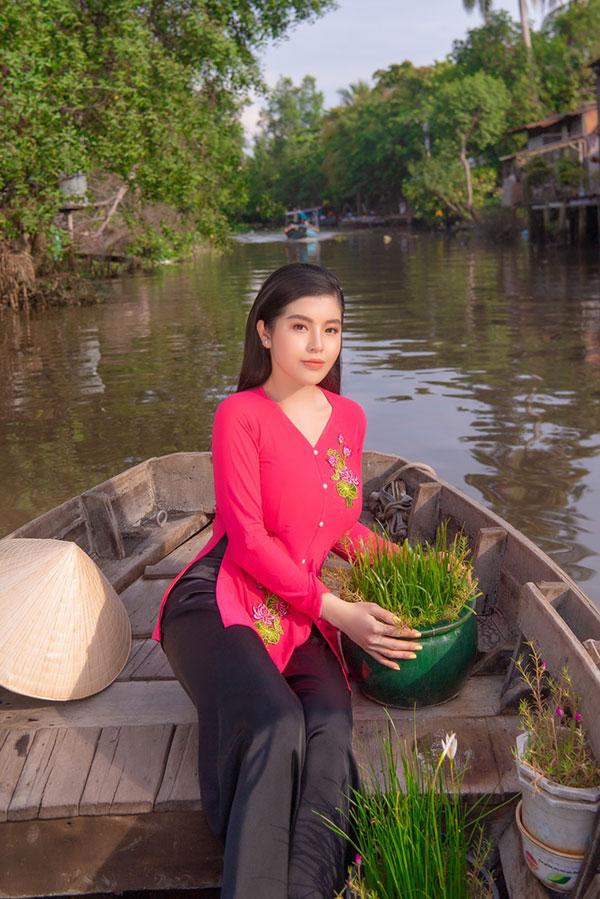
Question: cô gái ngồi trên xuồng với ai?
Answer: cô gái ngồi một mình